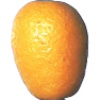
Label: Kumquats 1